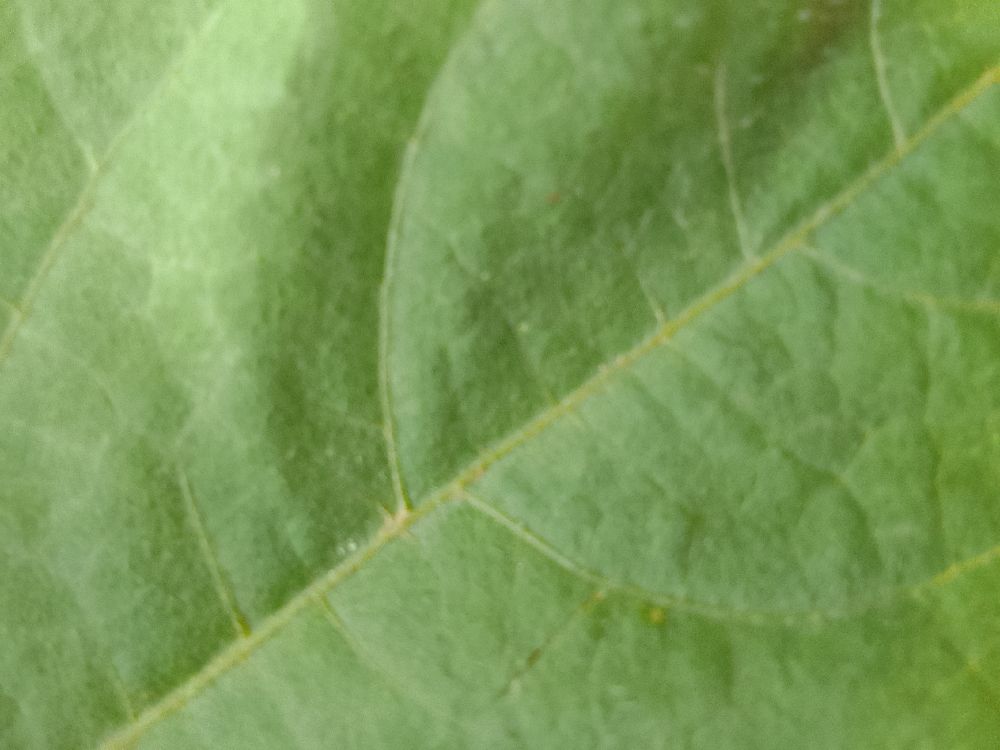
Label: healthy